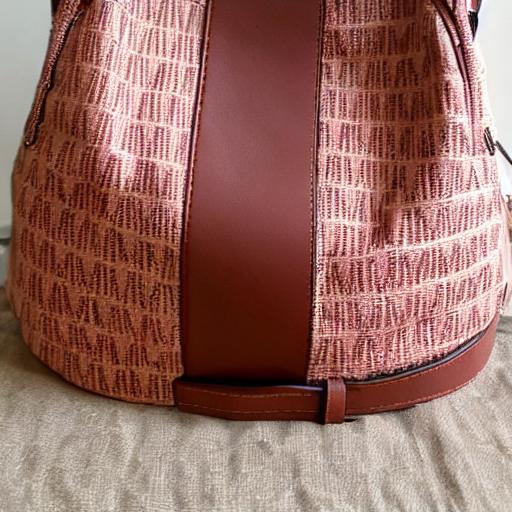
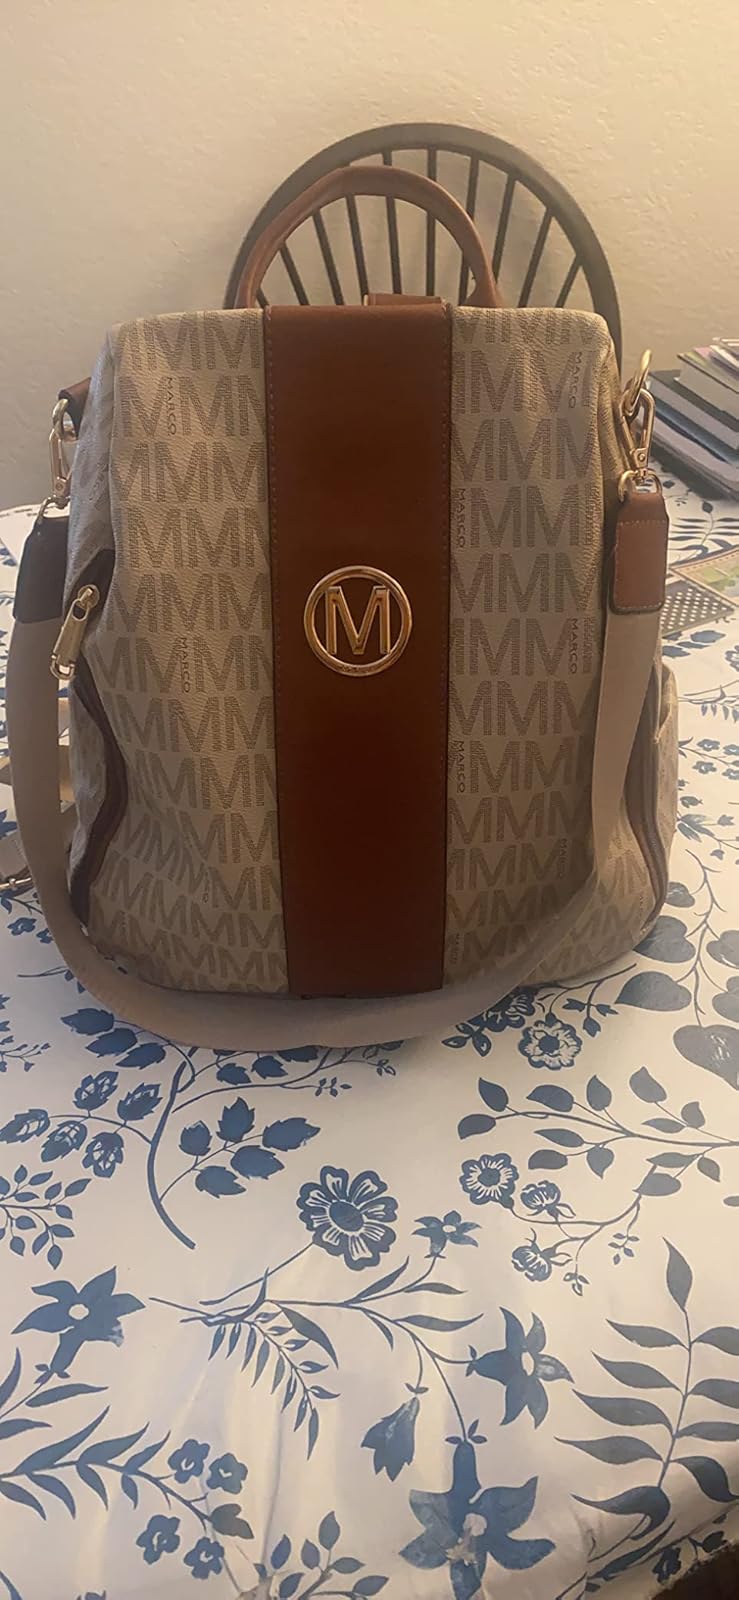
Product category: accessories_handbag
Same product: no